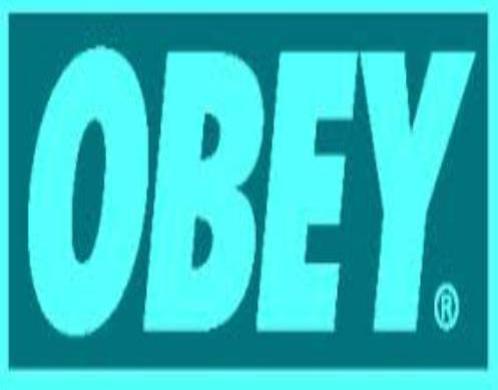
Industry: Clothes